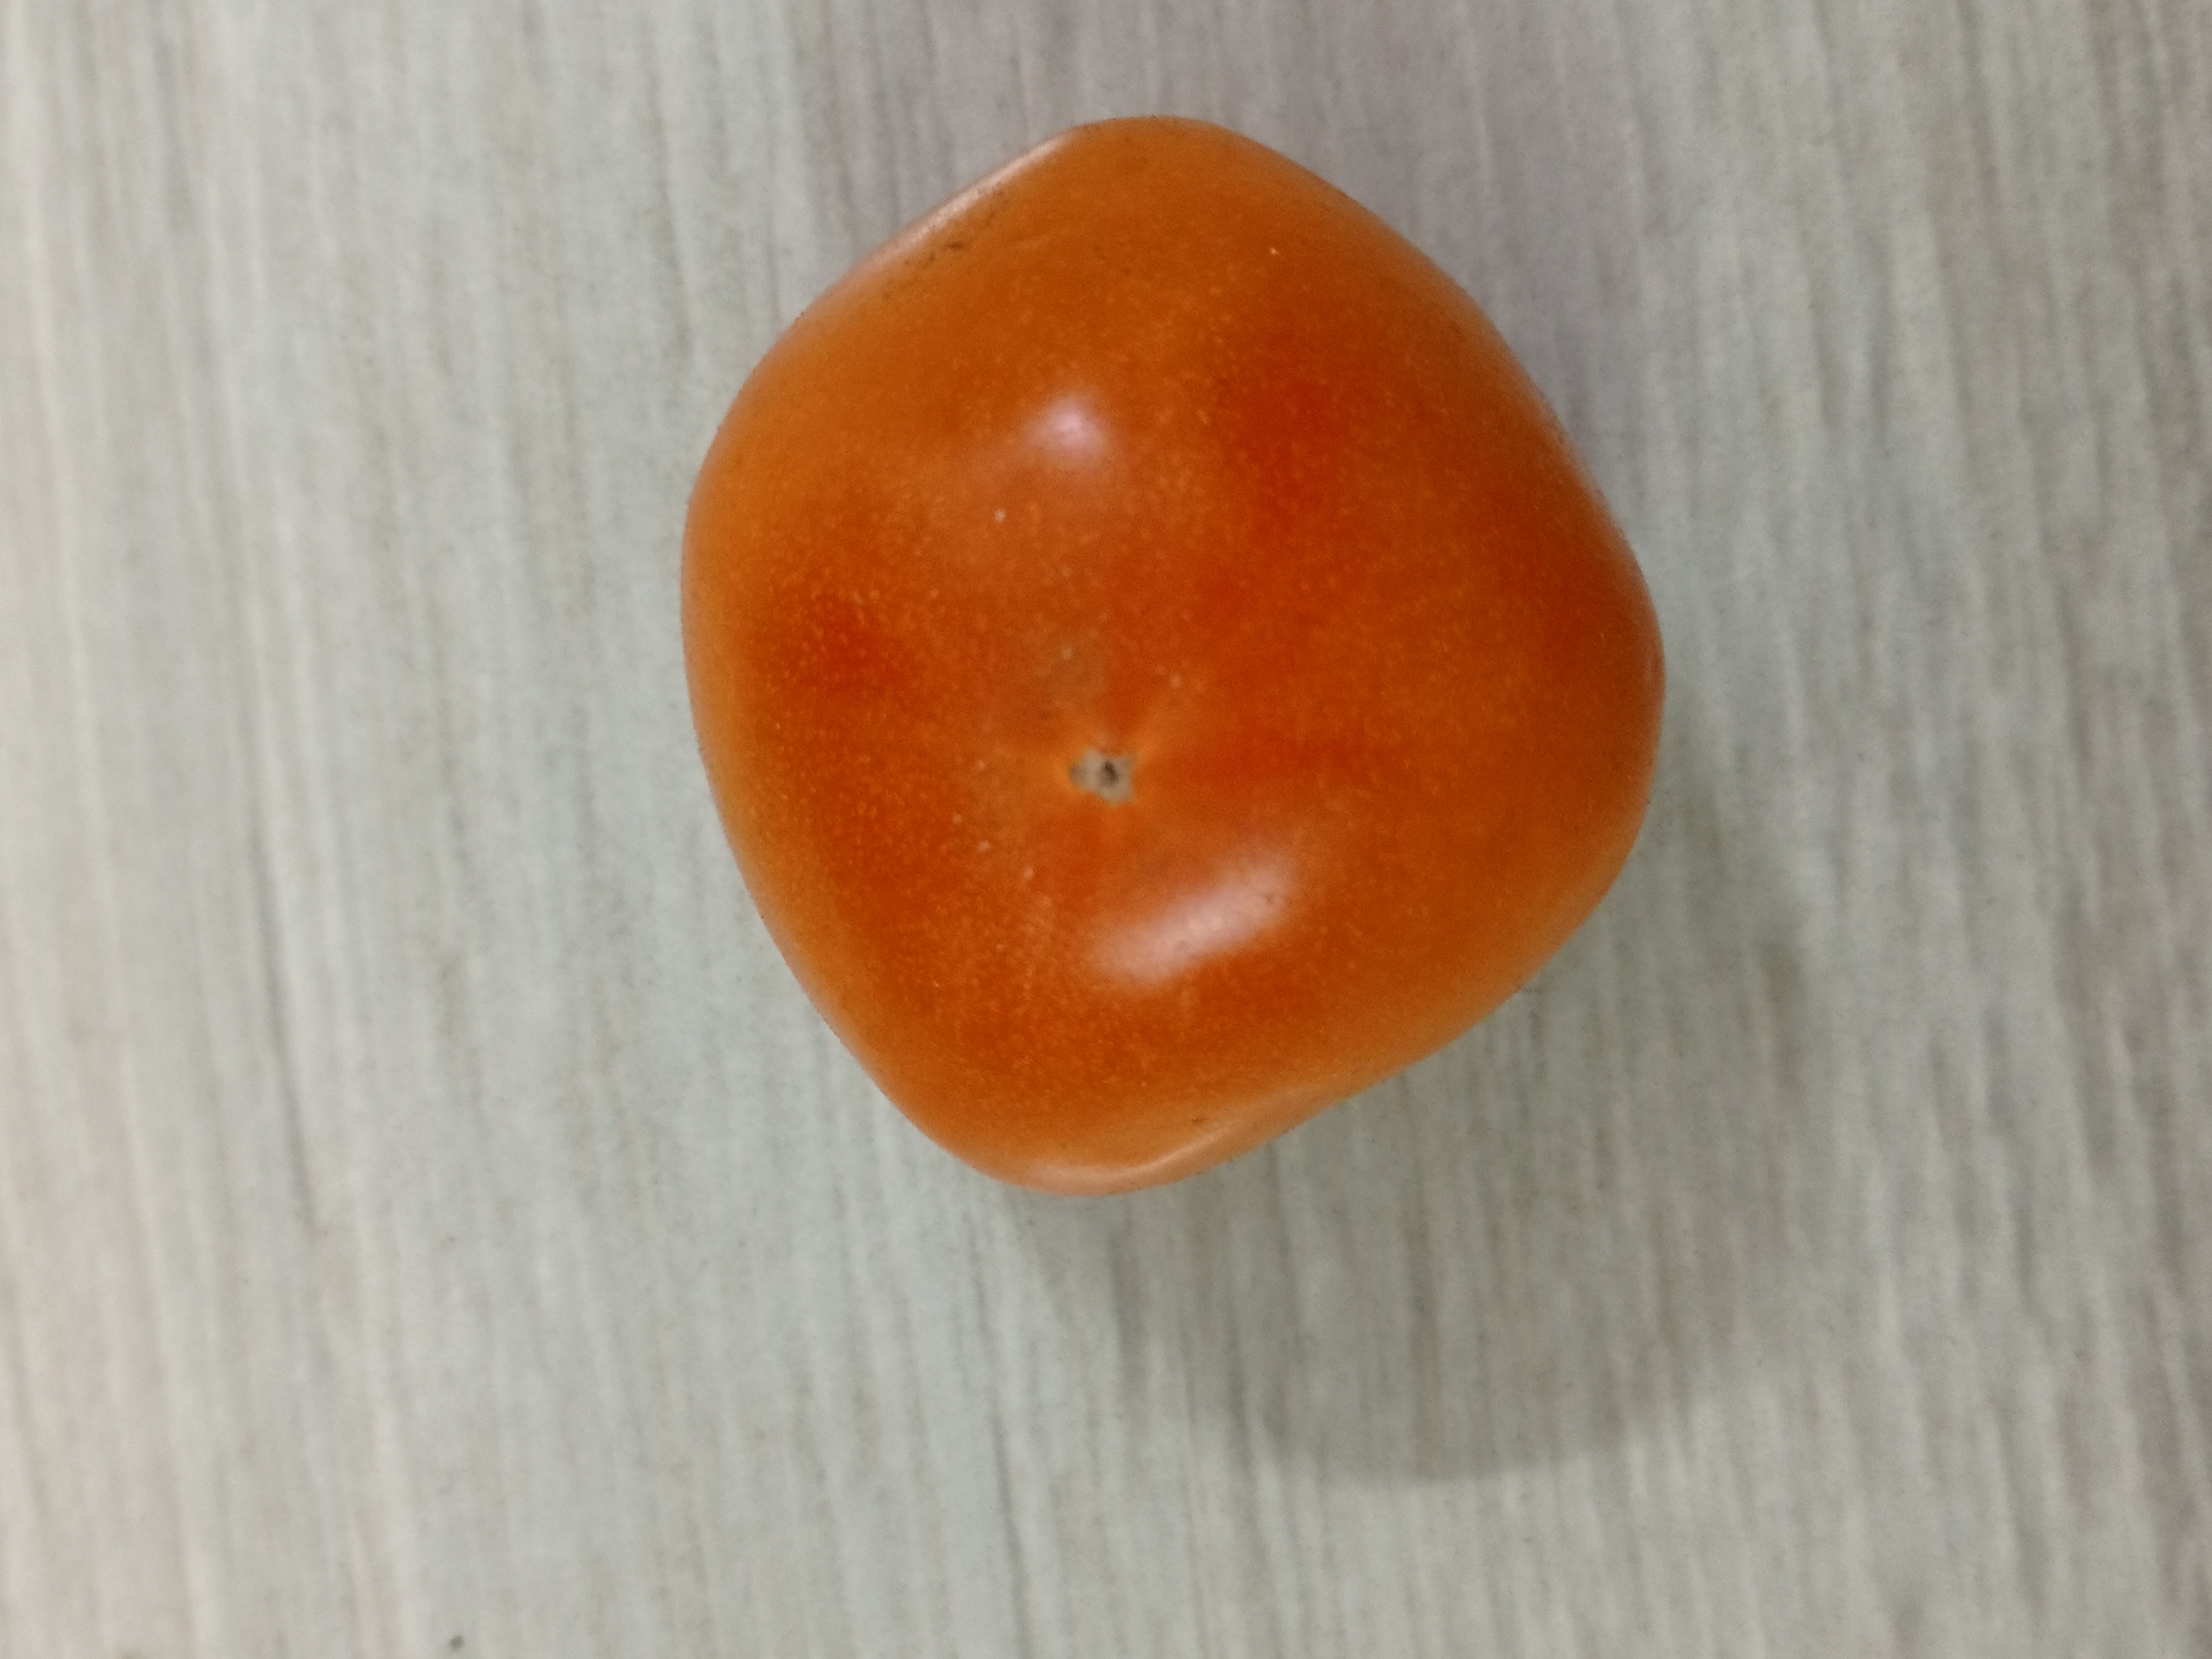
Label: Fresh